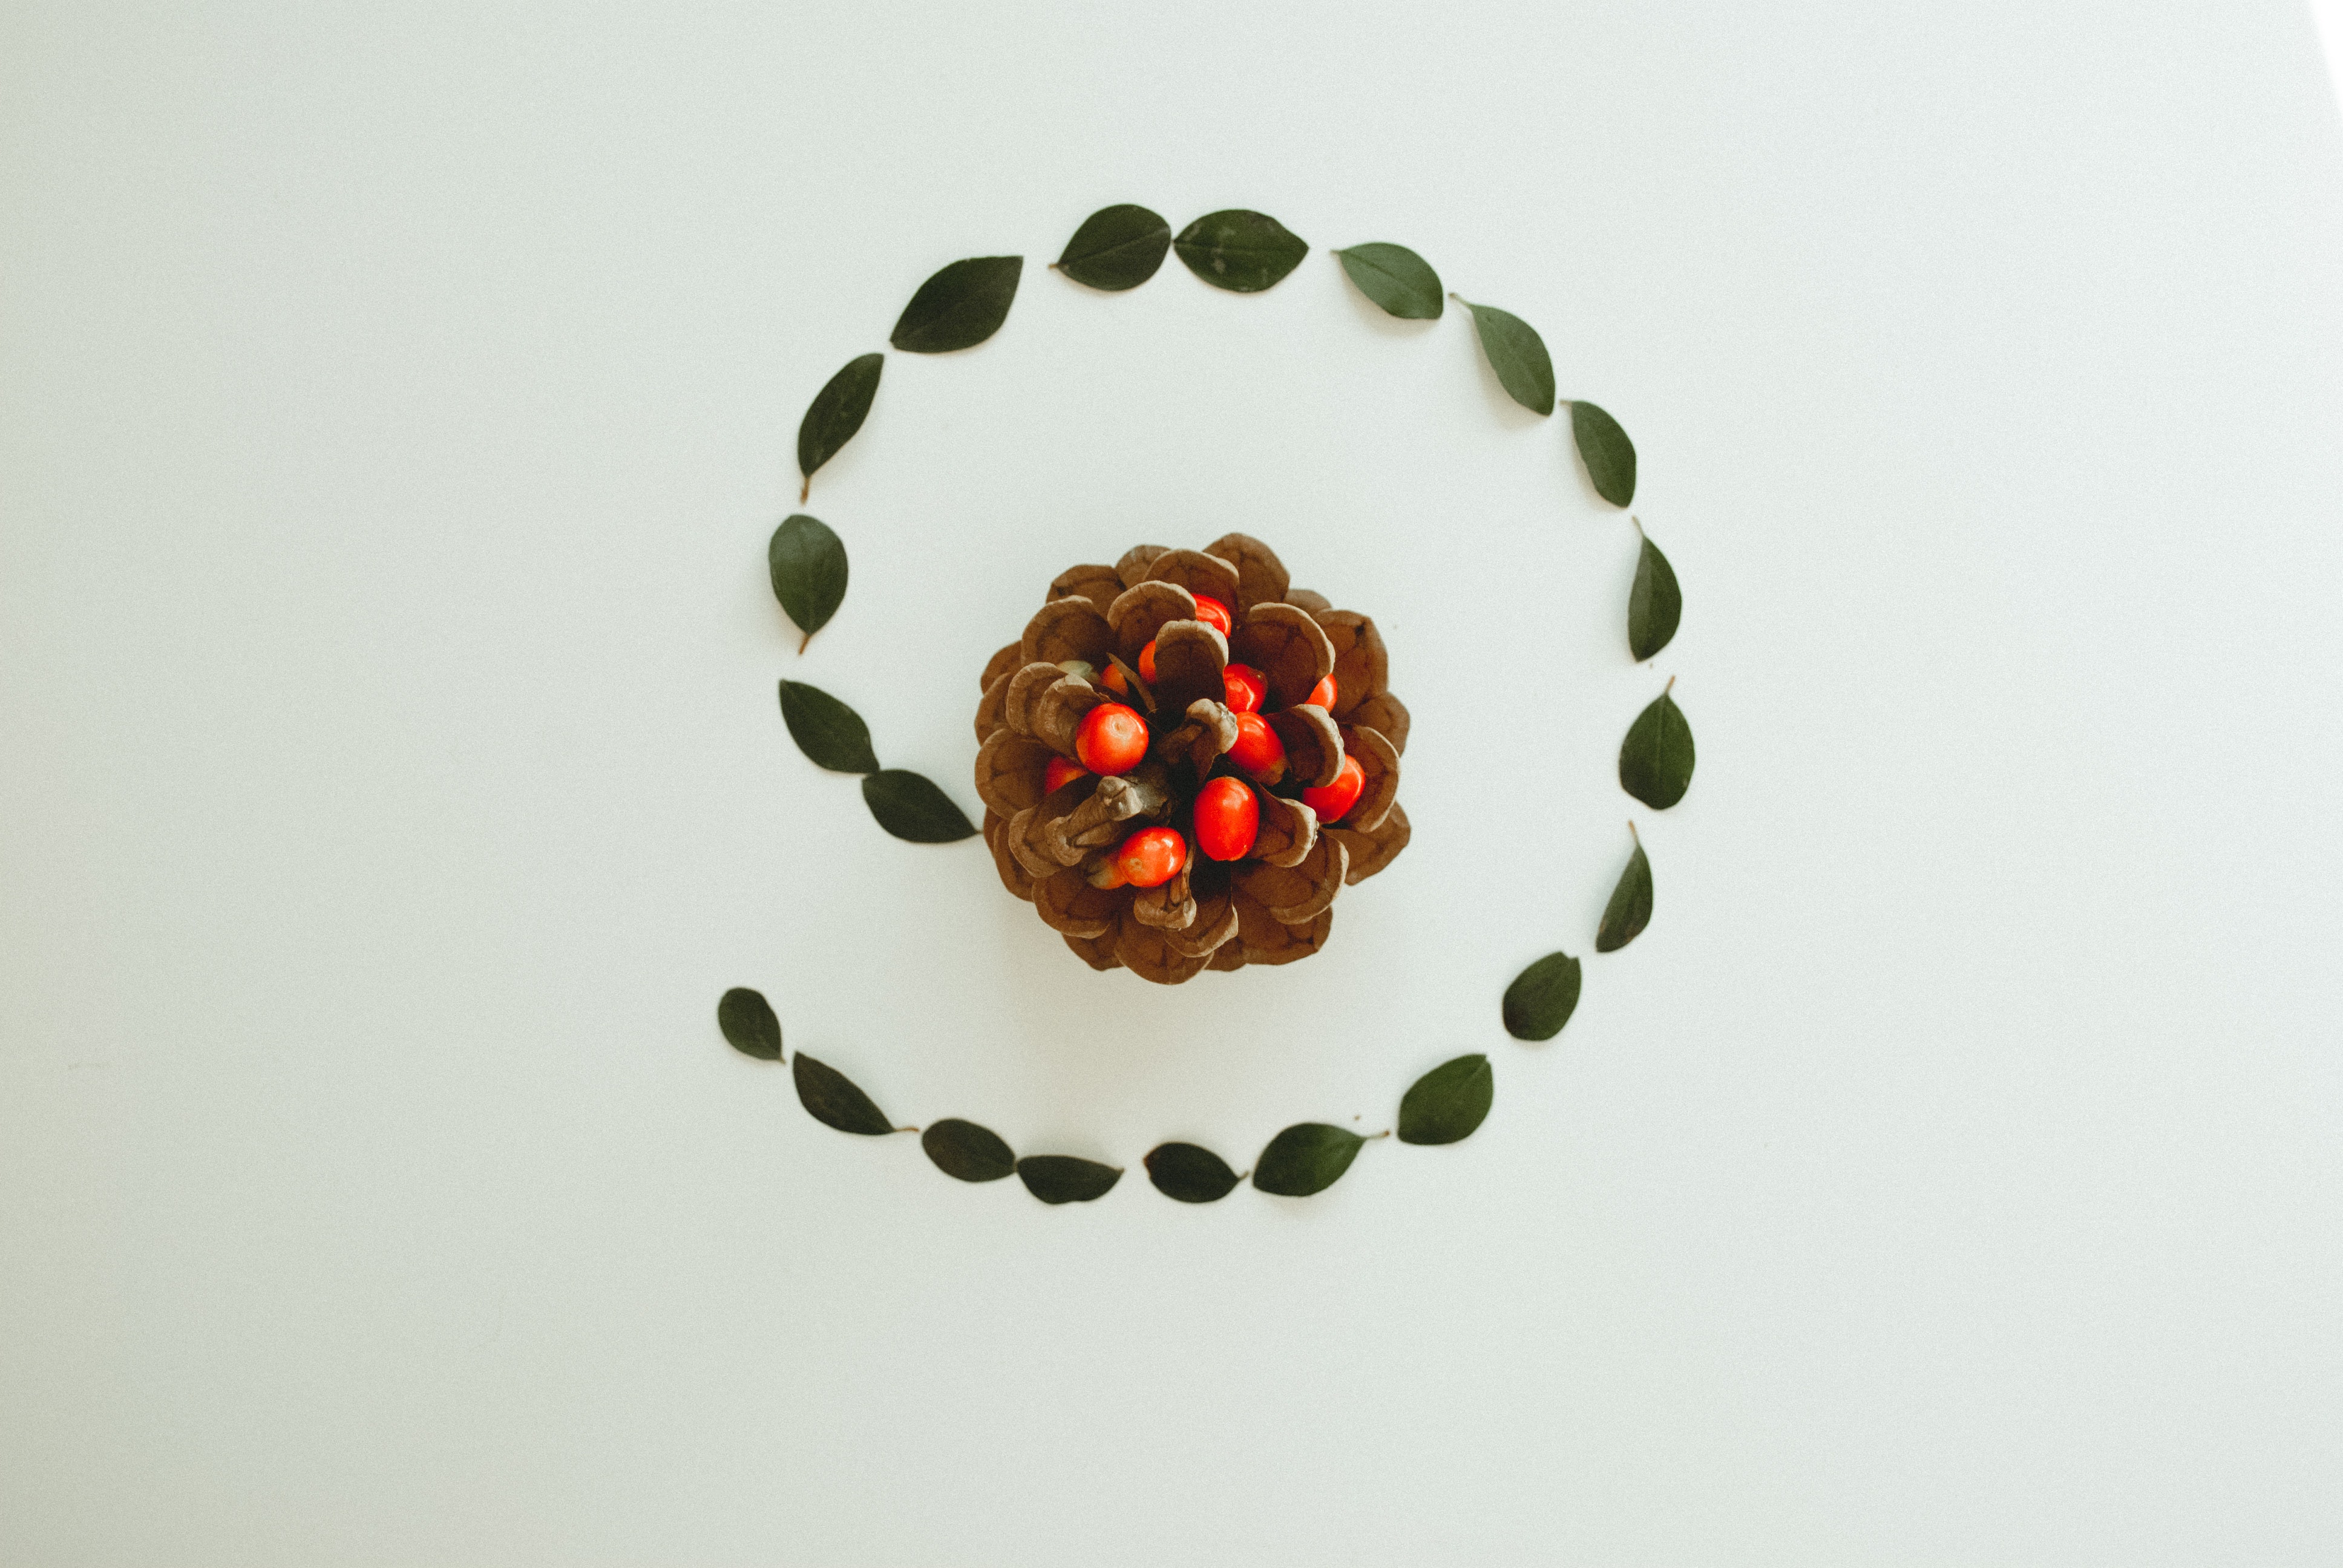
fashion accessory, bead